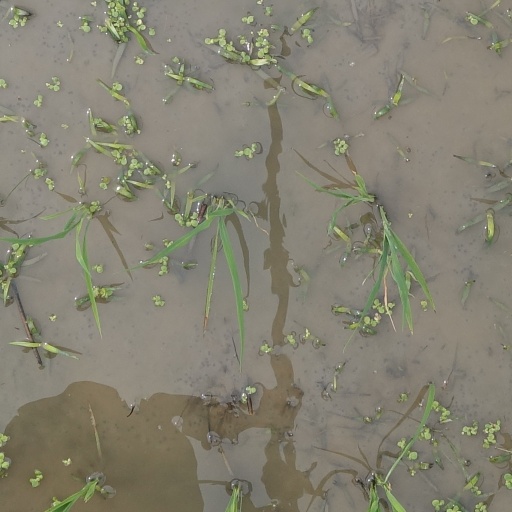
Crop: rice